KARE (TV)

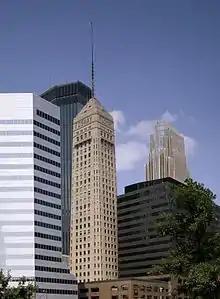
The Foshay Tower was designed to transmit channel 11 even before a construction permit had been awarded and did so between 1953 and 1971.

The transmitter and antenna were the only physical facilities shared by the stations. While WMIN-TV and WTCN-TV were affiliates of ABC, in keeping with WTCN radio, their programs and even network shows during each station's airtime originated from separate facilities. WMIN-TV set up in the former WMIN radio studios in the Hamm Building in St. Paul, the radio station having relocated to its transmitter site; it had no film developing equipment, so films had to be airmailed to and from sister station KELO-TV in Sioux Falls, South Dakota. WTCN-TV established itself in the Calhoun Beach Hotel in Minneapolis. The hotel offered the station the use of its ballroom; its former gymnasium, left unfinished when the former beach club converted to a hotel, became the largest TV studio to that time in the Twin Cities.